Sky position (RA, Dec in degrees): 200.337, -1.103
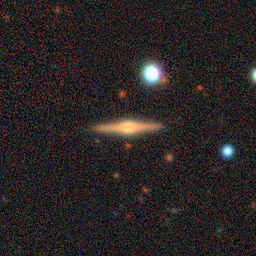
Galaxy morphology: Edge-on Galaxies with Bulge